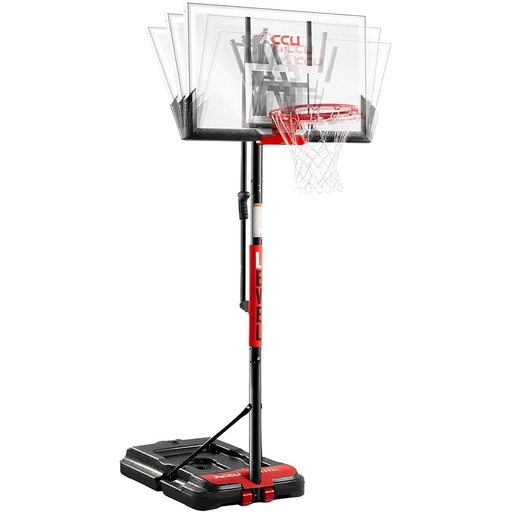
Basketball Hoop 4.7-10ft Adjustable Portable Basketball Goals System with 44-48 Inch Patented Angle Adjustable Backboard, for Kids Youth and Adults Outdoor Indoor Use
About This Patented Angle-Adjustment System: Equipped with exclusive backboard technology, this basketball hoop allows horizontal and vertical tilting, smoothly counteracting uneven driveways or lawns. No matter the setup location, it ensures a consistently level playing surface every time Effortlessly Portable Equipped: 2 built-in wheels at the base, this portable basketball hoop is very easy to move - from the backyard to the poolside or even indoors without the hassle of lifting! 4.7-10ft Height Adjustability​: The game grows with you! With this adjustable basketball hoop, you can easily adjust the hoop height from 4.7ft to 10ft, Suitable for kids - adults. It’s a fantastic gift for birthdays, Christmas. new year Superior Stability & Durability​: Boasting a enlarge base, this outdoor basketball goals's base can hold 172lbs of sand with 5.9 gallons of water, providing unshakable stability during intense dunks and shots. The upgraded 48” shatterproof PC backboard offers pro-level rebound performance, and the weatherproof steel poles resist rust and corrosion, ensuring it lasts for years outdoors Hassle-Free Setup & Premium Support​: Setting up this basketball hoop is a breeze! With clear, illustrated instructions and helpful online videos, assembly is straightforward and even enjoyable with friends or family. Should you encounter any issues, ACCULEVEL's 24/7 support team is ready to assist. Whether it’s installation questions, replacement parts, or other problems, we respond promptly, getting you back on the court shooting hoops in no time Overview Brand : ACCU LEVEL Material : Metal, Polycarbonate (PC), Polyethylene (PE) Color : Black/Red Product Dimensions : 8.27"D x 48.82"W x 30.3"H Indoor/Outdoor Usage : Outdoor Special Feature : Adjustable Height, Portable, Shatterproof Mounting Type : Pole Mount Target Audience : Adults, Kids, Youth Model Name : ACCU LEVEL 48in swift lift portable basketball hoop Included Components : Wrench
Brand: ACCULEVEL
Category: Sporting Goods > Athletics > Basketball > Basketball Hoops